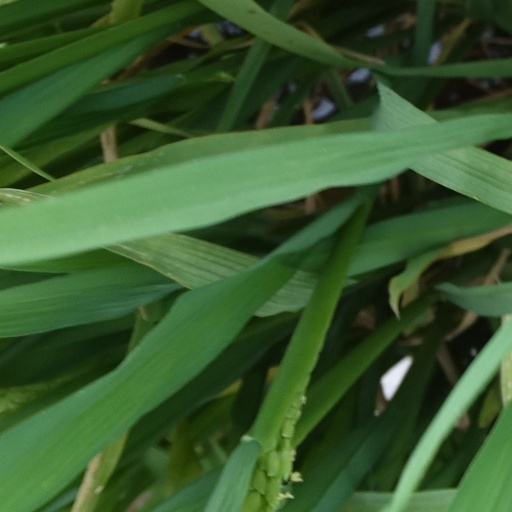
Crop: rice